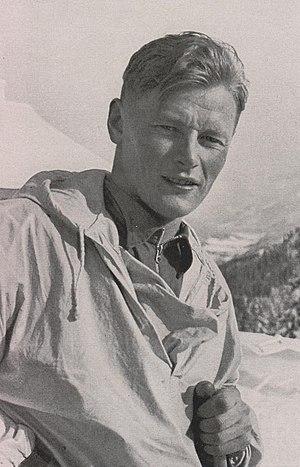
Lauri Valonen en 1936
Lauri Valonen est un ancien sauteur à ski et spécialiste finlandais du combiné nordique.